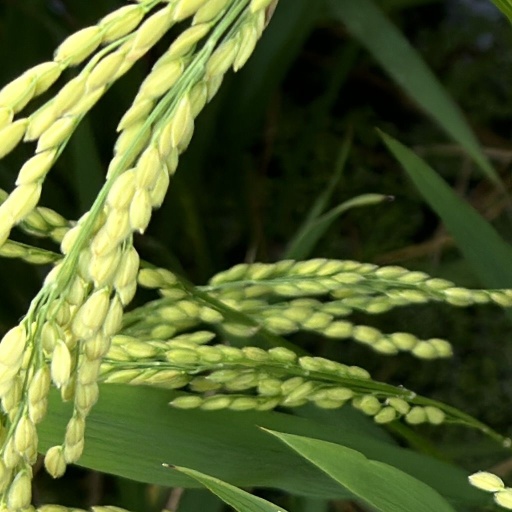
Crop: rice